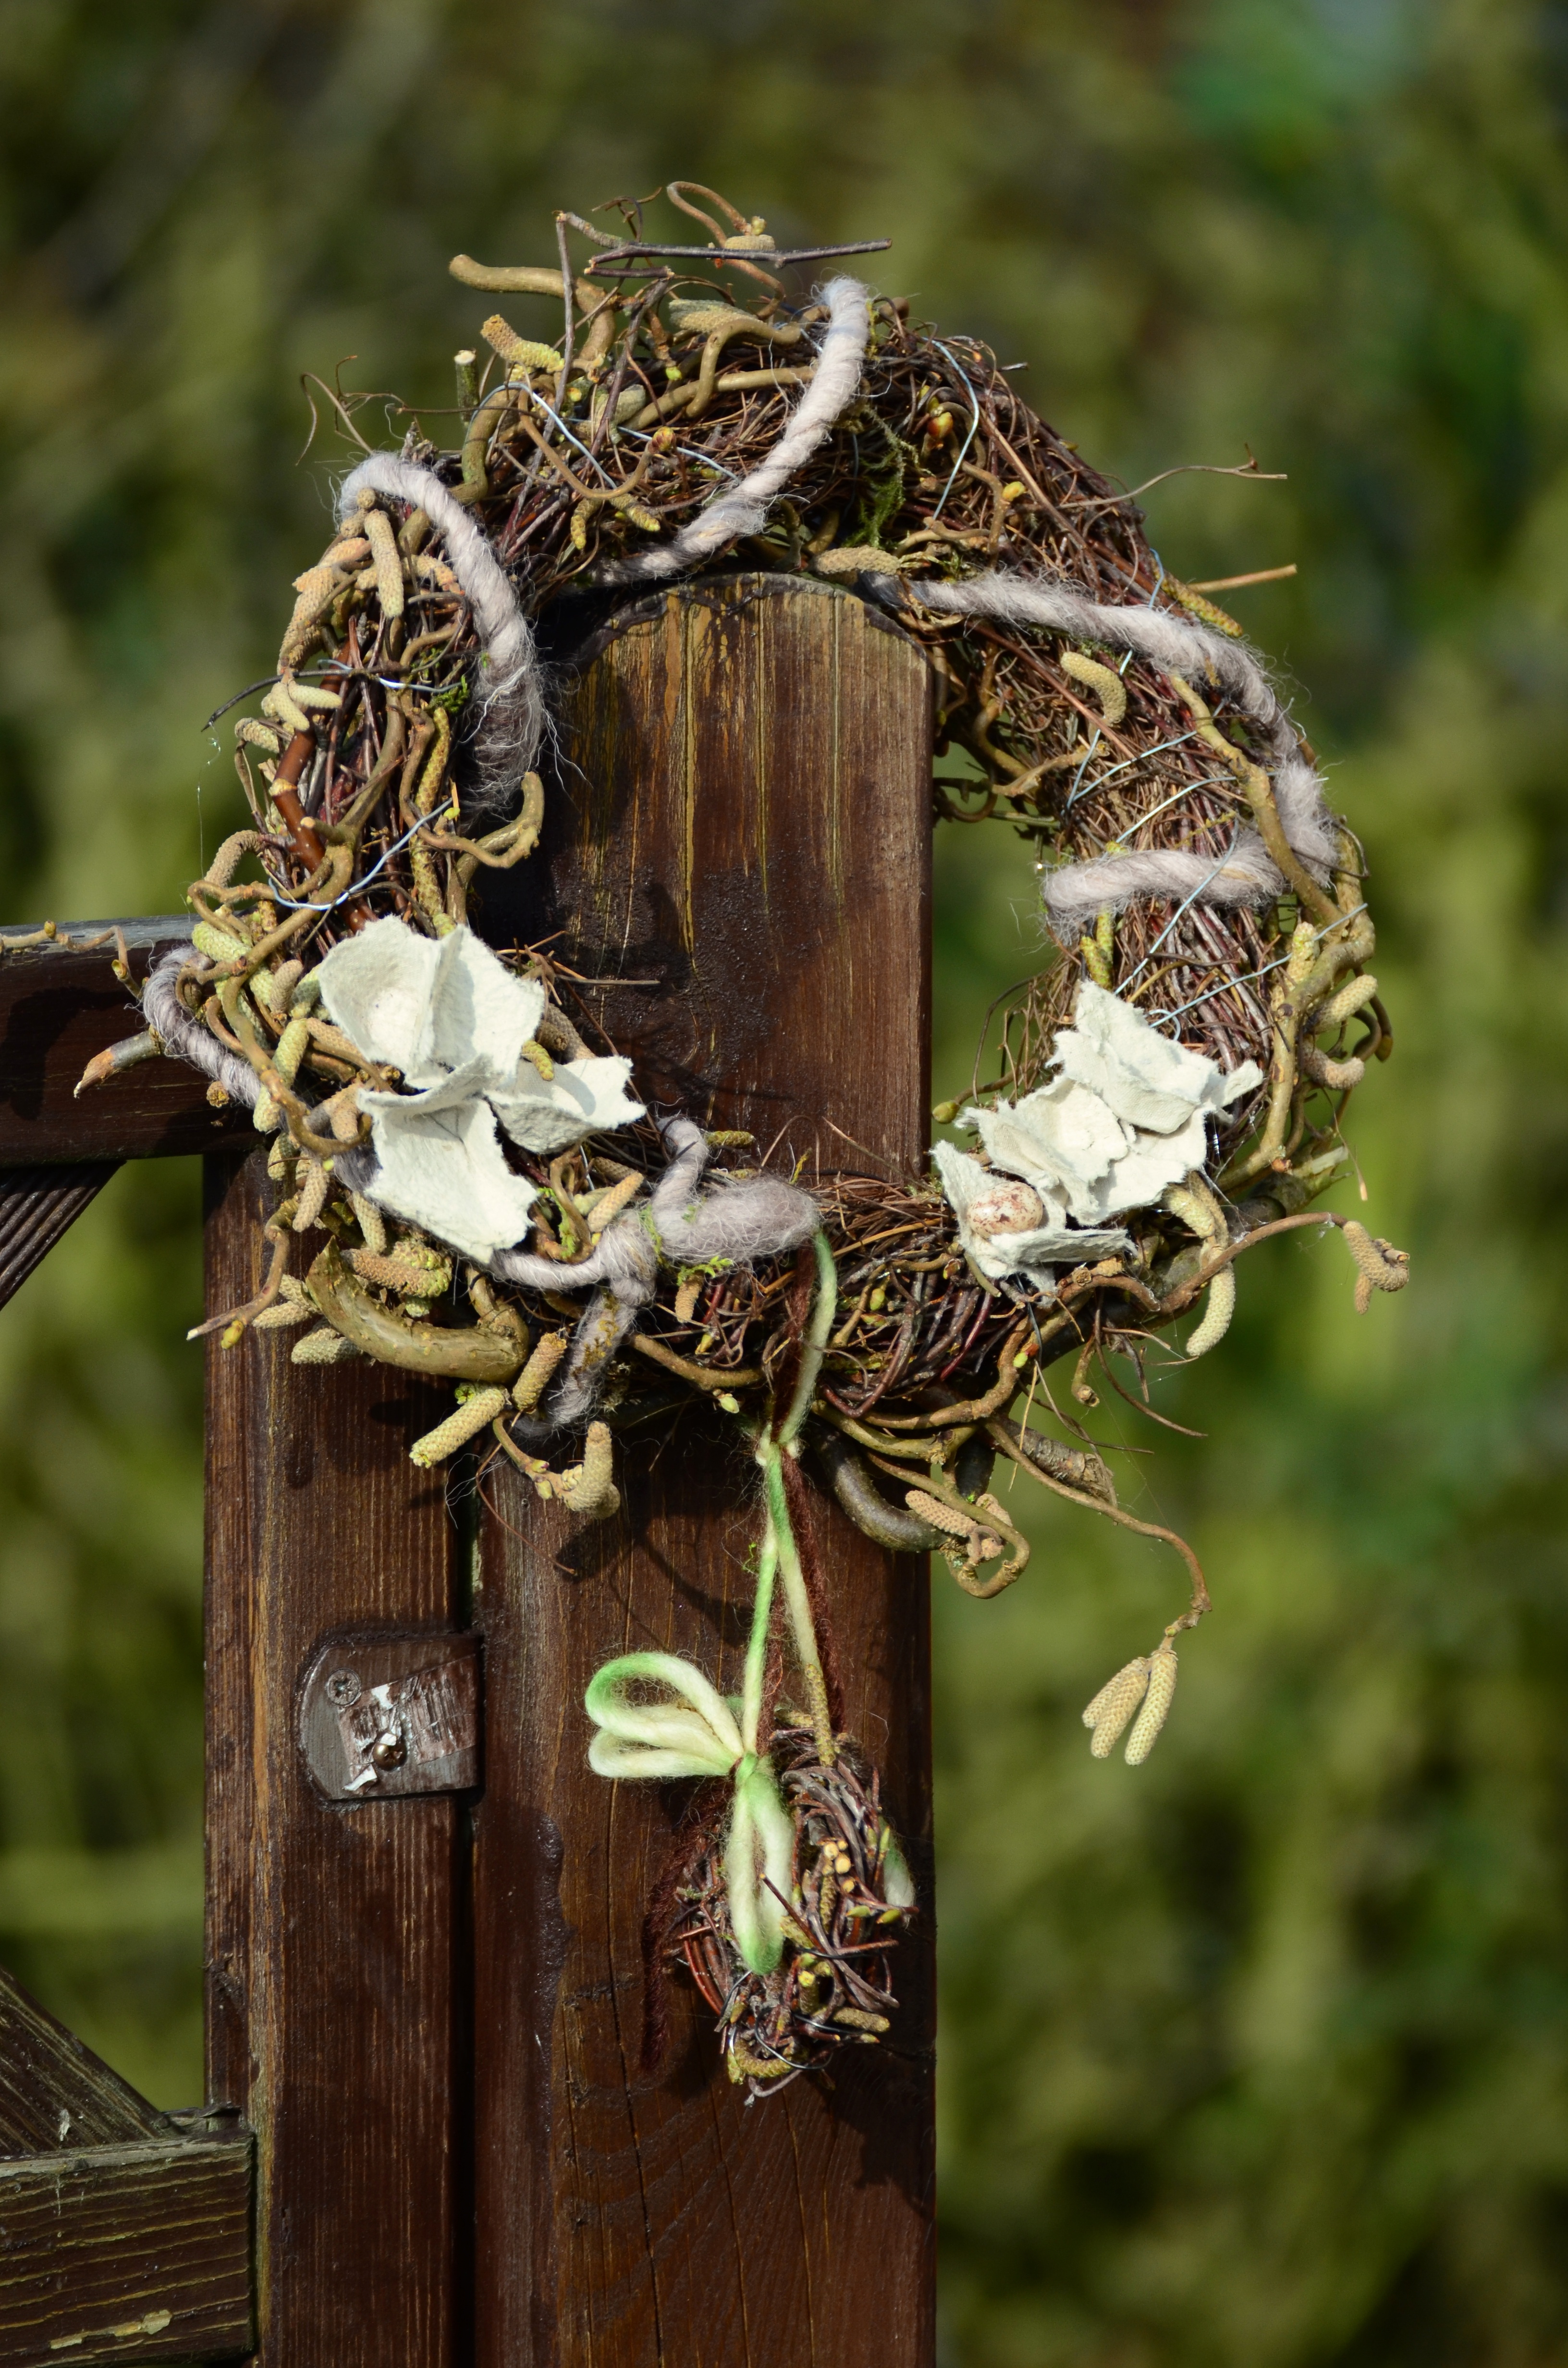
tree, branch, wood, flower, decoration, spring, autumn, garden, homemade, twig, wreath, christmas decoration, bird nest, easter, bound, woven, hand labor, natural material, natural wreath